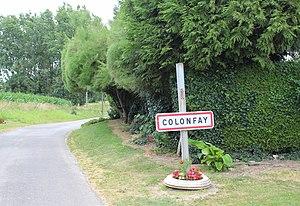
Entrée du village
Colonfay est une commune française située dans le département de l'Aisne, en région Hauts-de-France.